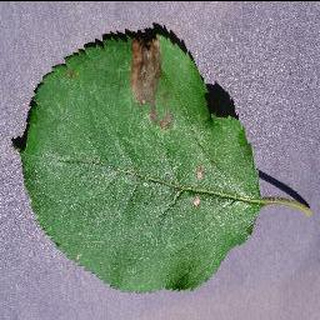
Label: apple_black_rot